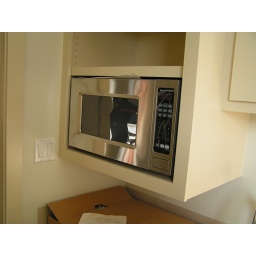
The KitchenAid microwave oven for the Laundry Room has been unboxed and installed in the cabinet.